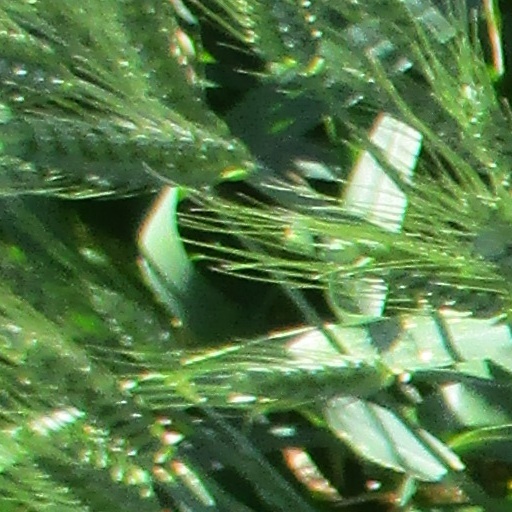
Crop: wheat